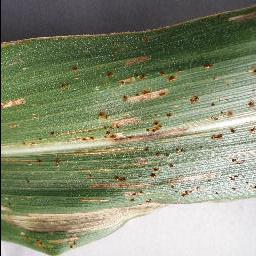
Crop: corn
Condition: (maize)_cercospora_spot_gray_spot